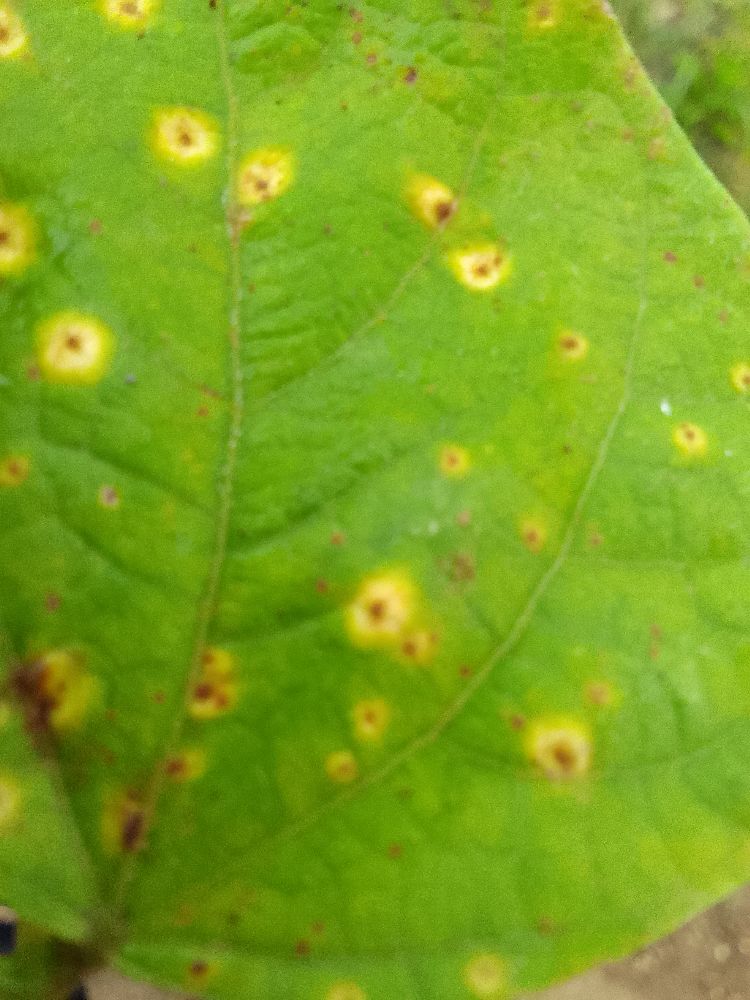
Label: rust